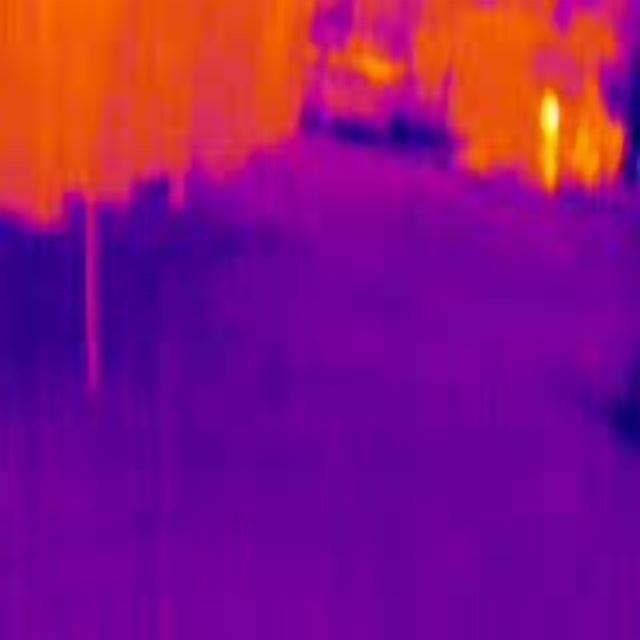
Detected objects:
label: person